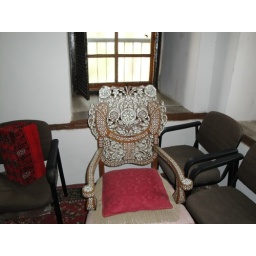
At the house museum - an elegant chair for visitors in marquetry and mother of pearl